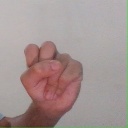
अक्षर: स